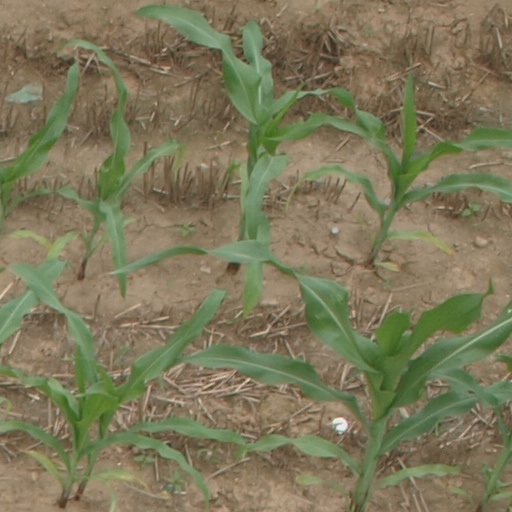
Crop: maize; corn